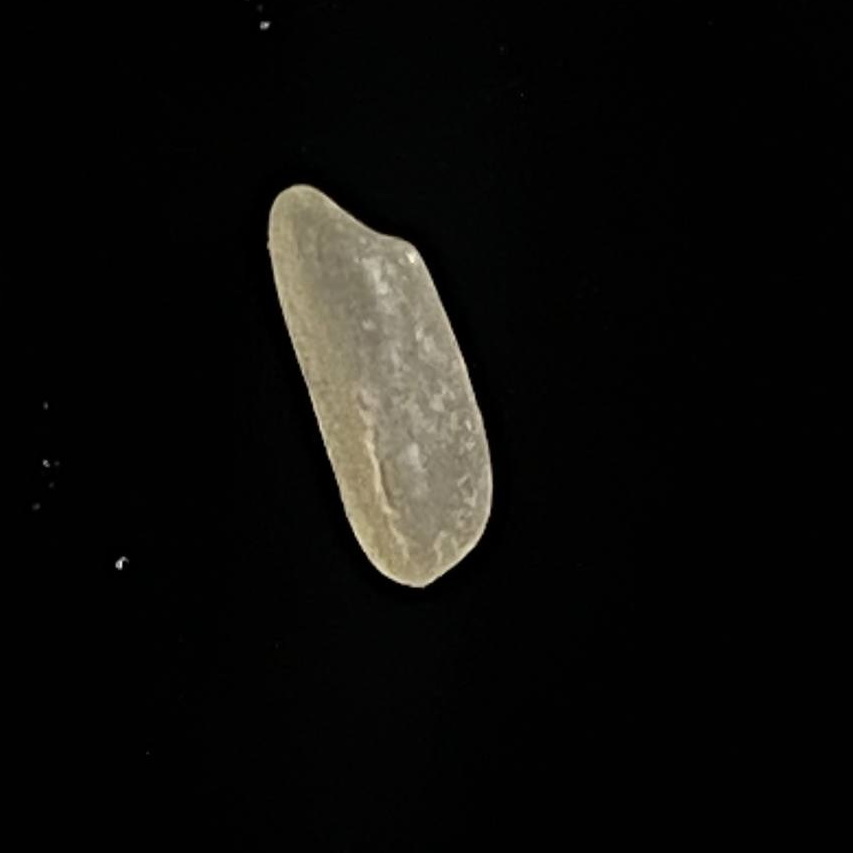
Rice variety: Paijam